Dead Rising: Watchtower

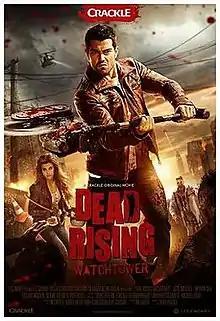
Release poster

Dead Rising: Watchtower is a 2015 American action zombie film directed by Zach Lipovsky, produced by Tomas Harlan and Tim Carter, and written by Tim Carter. The film stars Jesse Metcalfe, Dennis Haysbert, Virginia Madsen, Meghan Ory, Keegan Connor Tracy, and Rob Riggle. It is based on the video game of the same name. Principal photography began on September 30, 2014, in Vancouver, British Columbia, Canada. Legendary Pictures produced the picture as its first digital film through its Legendary Digital Media division and it was released on Crackle on March 27, 2015.